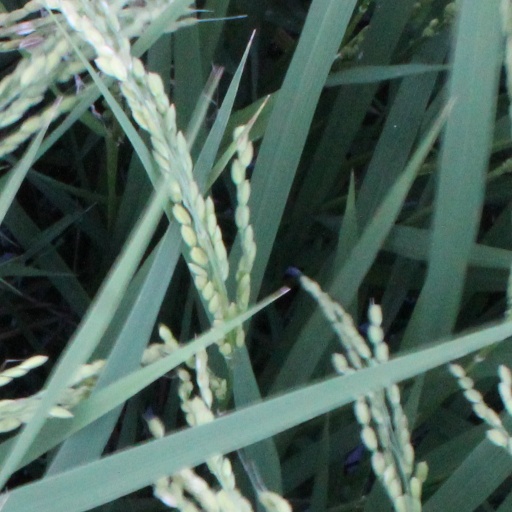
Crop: rice